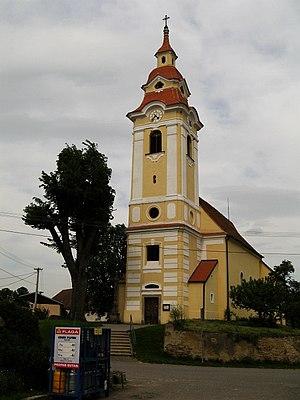
Starý Petřín est une commune du district de Znojmo, dans la région de Moravie-du-Sud, en République tchèque. Sa population s'élevait à 229 habitants en 2019.